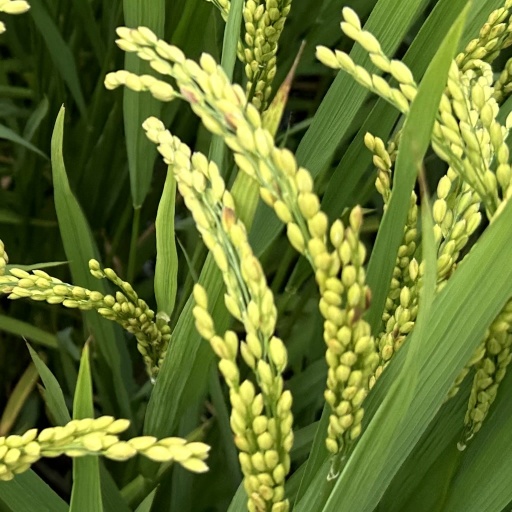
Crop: rice